Mary Campbell (Highland Mary)

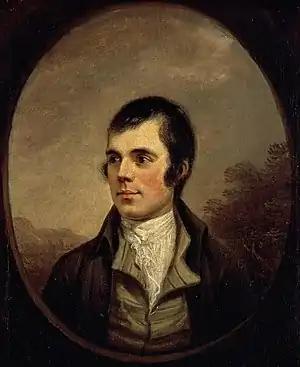
Full view of the Naysmith portrait of 1787, Scottish National Portrait Gallery

It was R.H.Cromek in his "Reliques of Robert Burns", who first recorded Mary Campbell's name in print. In his notes on "The Highland Lassie O" that he wrote in the Robert Riddell song manuscript, now lost, but recorded by Cromek, he stated:This was a composition of mine in very early life, before I was known at all in the world. My Highland lassie was a warm-hearted, charming young creature as ever blessed a man with generous love. After a pretty long tract of the most ardent reciprocal attachment, we met by appointment, on the second Sunday of May, in a sequestered spot by the Banks of Ayr, where we spent the day in taking a farewel, before she should embark for the West-Highlands, to arrange matters among her friends for our projected change of life. At the close of Autumn following she crossed the sea to meet me at Greenock, where she had scarce landed when she was seized with a malignant fever, which hurried my dear girl to the grave in a few days, before I could even hear of her illness.Burns had first seen Mary Campbell in church while he was living near Tarbolton. He dedicated the works "The Highland Lassie O", "Highland Mary" and "To Mary in Heaven" to her. His song "Will ye go to the Indies, my Mary, And leave auld Scotia's shore?" suggests that they planned to emigrate to Jamaica together. However, after a brief illness, she died at Greenock. Burns and Mary Campbell apparently exchanged Bibles over a water course and possibly some sort of traditional Scottish matrimonial vows on the banks of the River Ayr, either at Failford or where the Water of Coil has its confluence or near Coilsfield. Burns had written biblical verses in his bible (two volumes), signed them and impressed his masonic sign. It has also been suggested that she lived instead at Stairaird and that they exchanged bibles over the nearby Mauchline Burn.